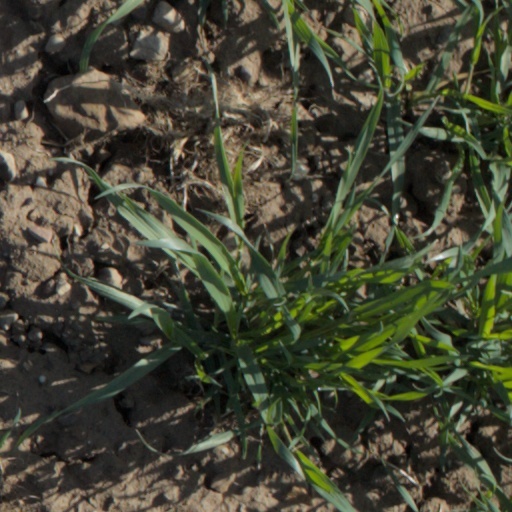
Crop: wheat